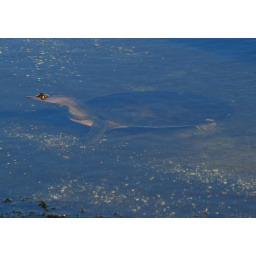
soft-shelled turtle in water